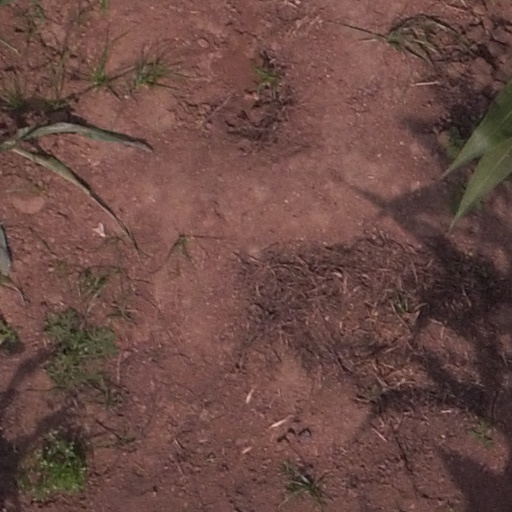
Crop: maize; corn